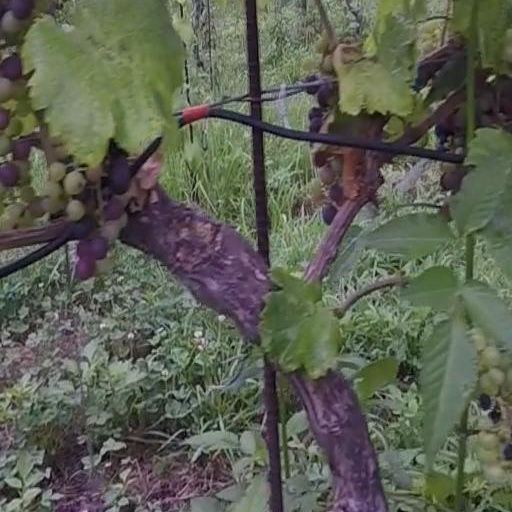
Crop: grape